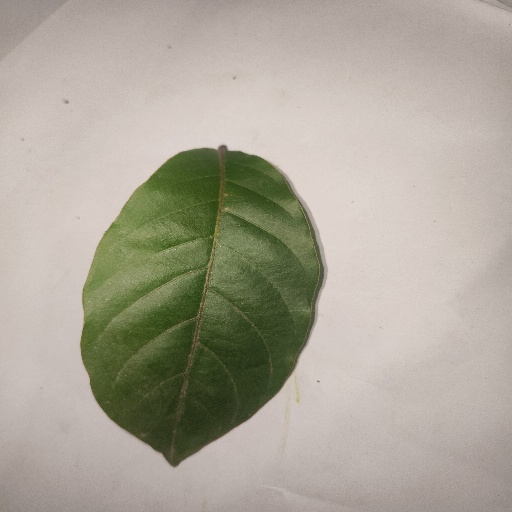
Species: HariTaki
Leaf condition: Healthy Leaf